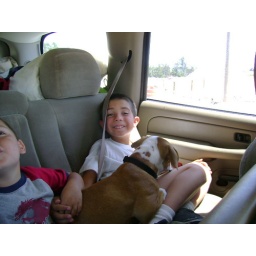
The boys in the car